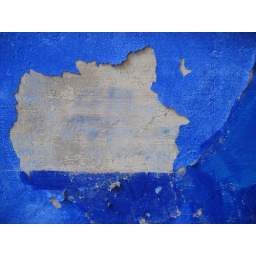
wall in house